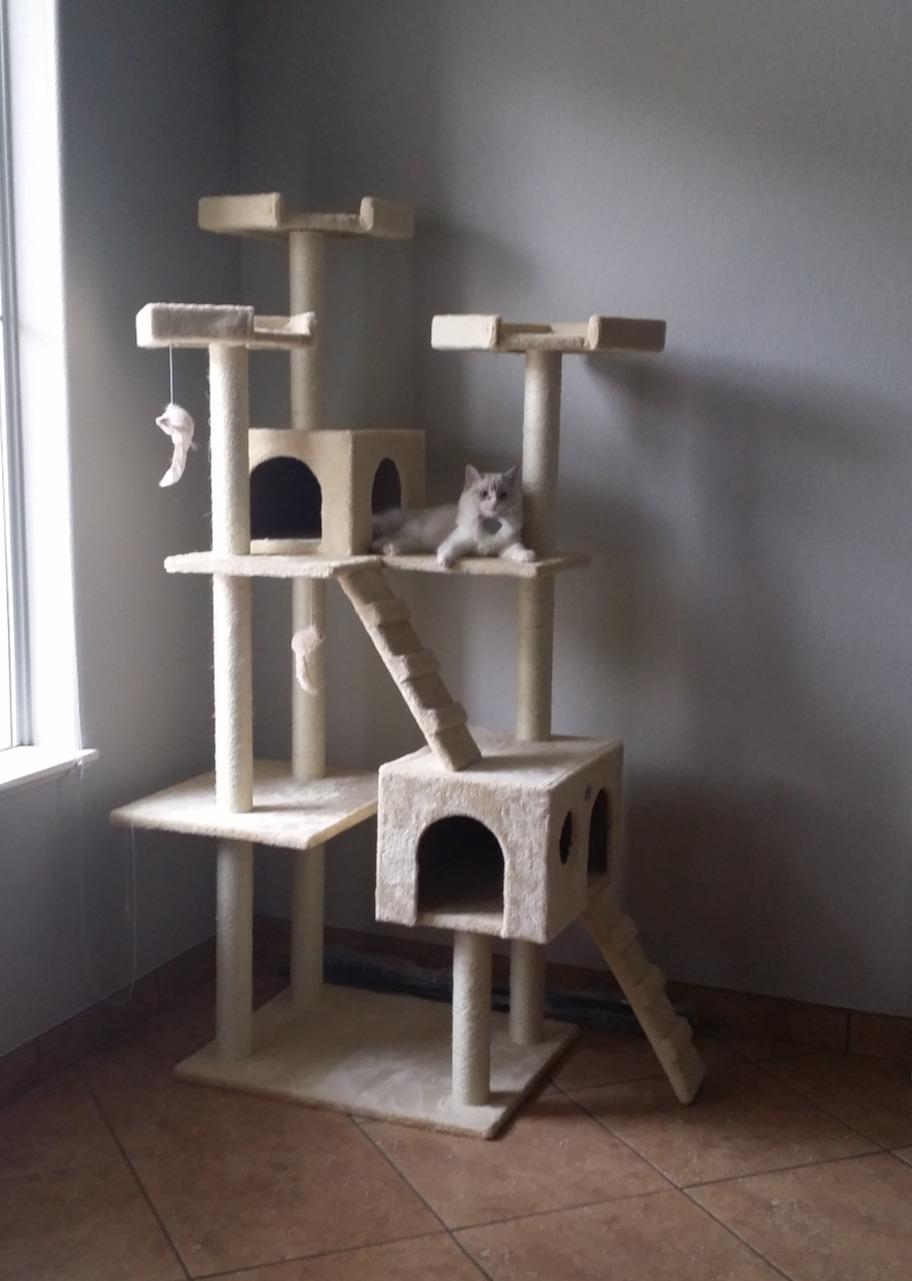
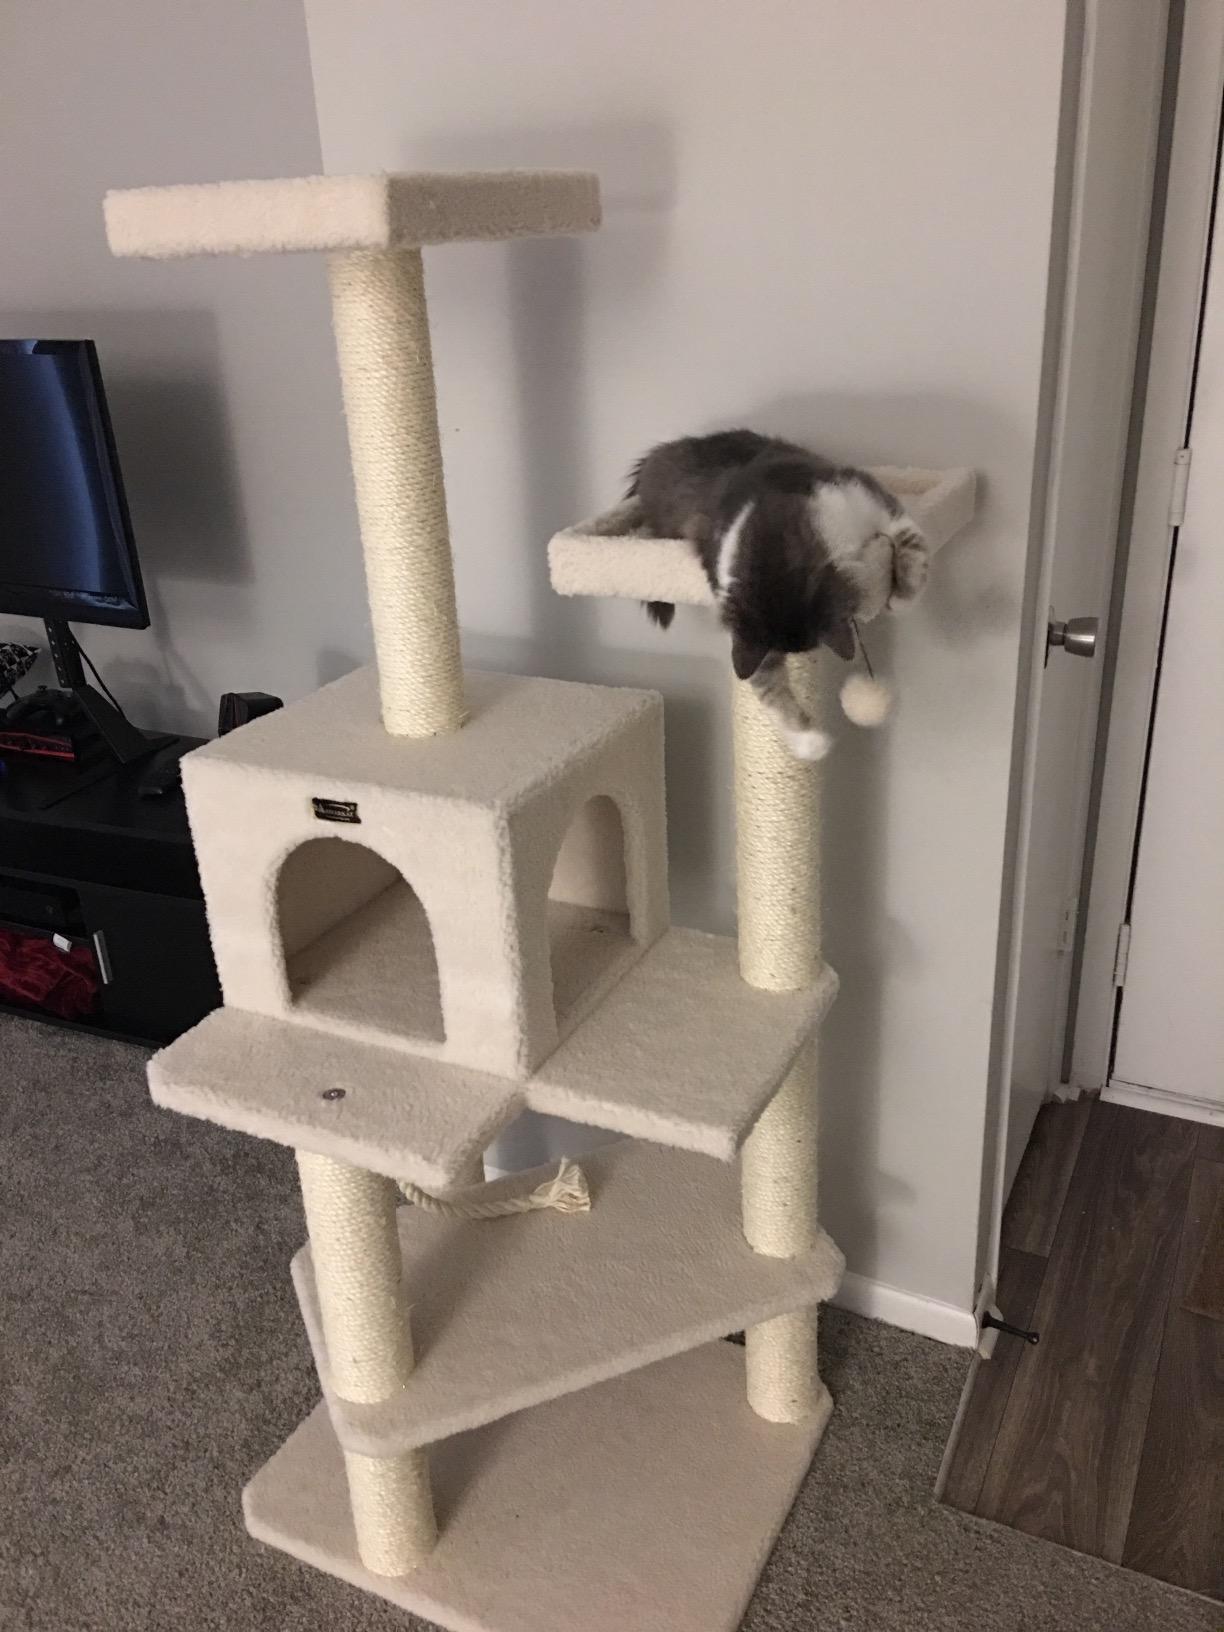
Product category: items_cat tree
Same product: no